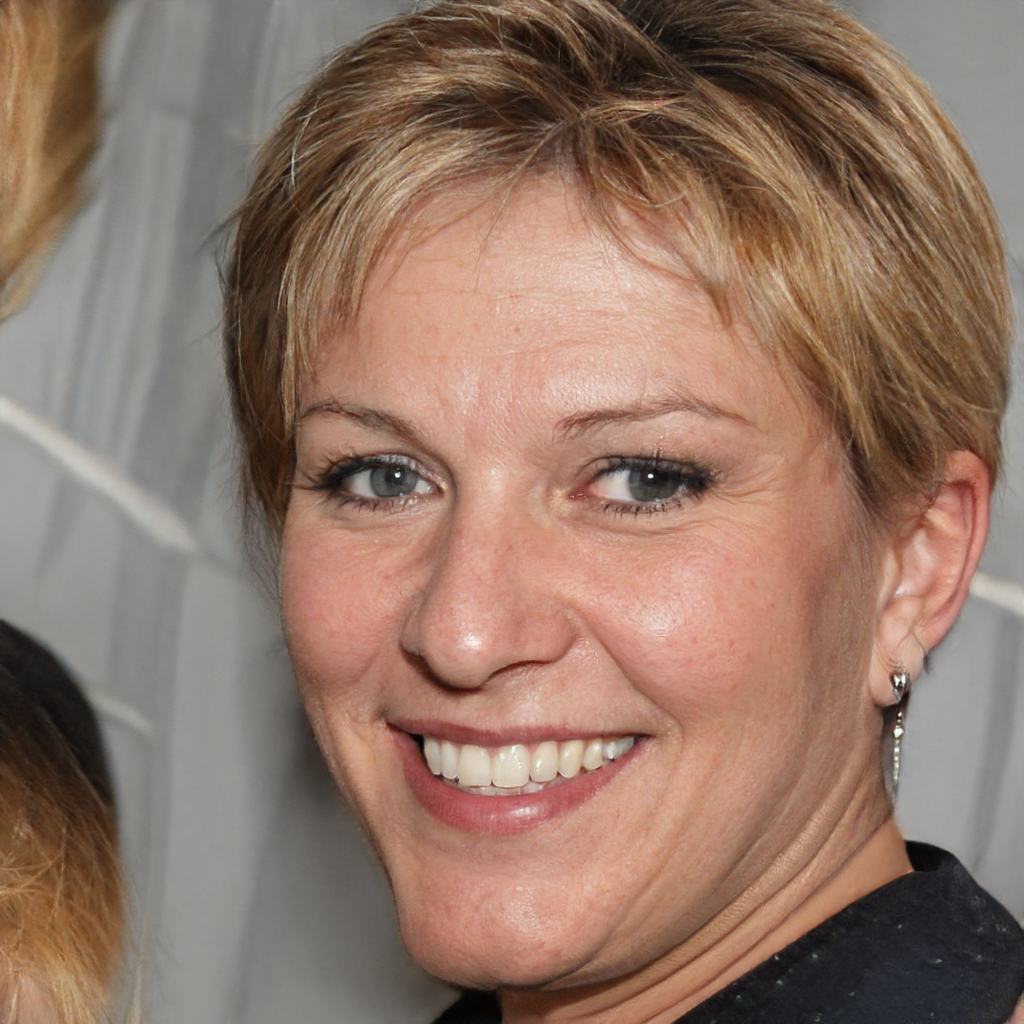
Label: Colored